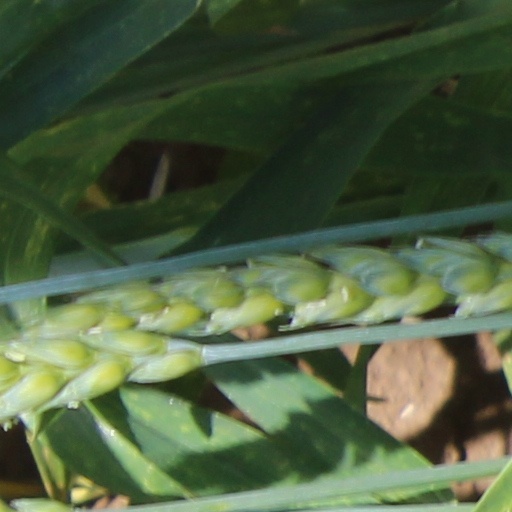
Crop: wheat